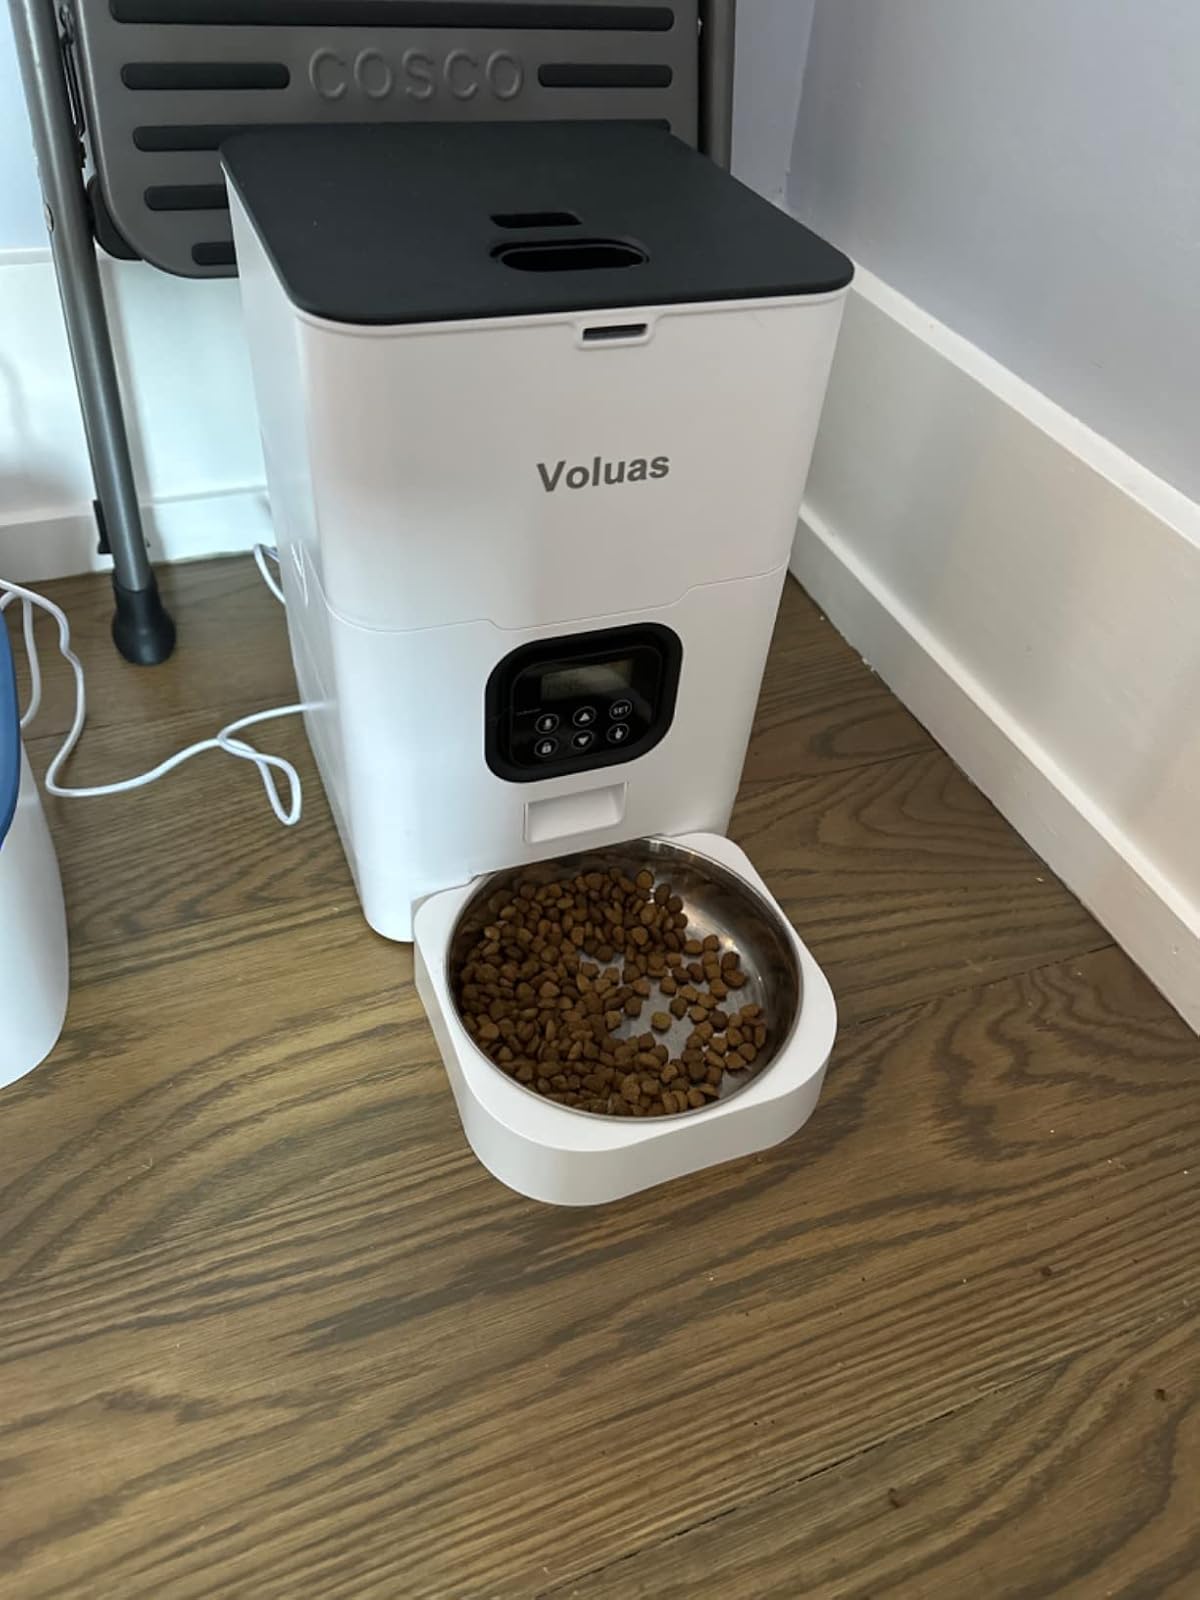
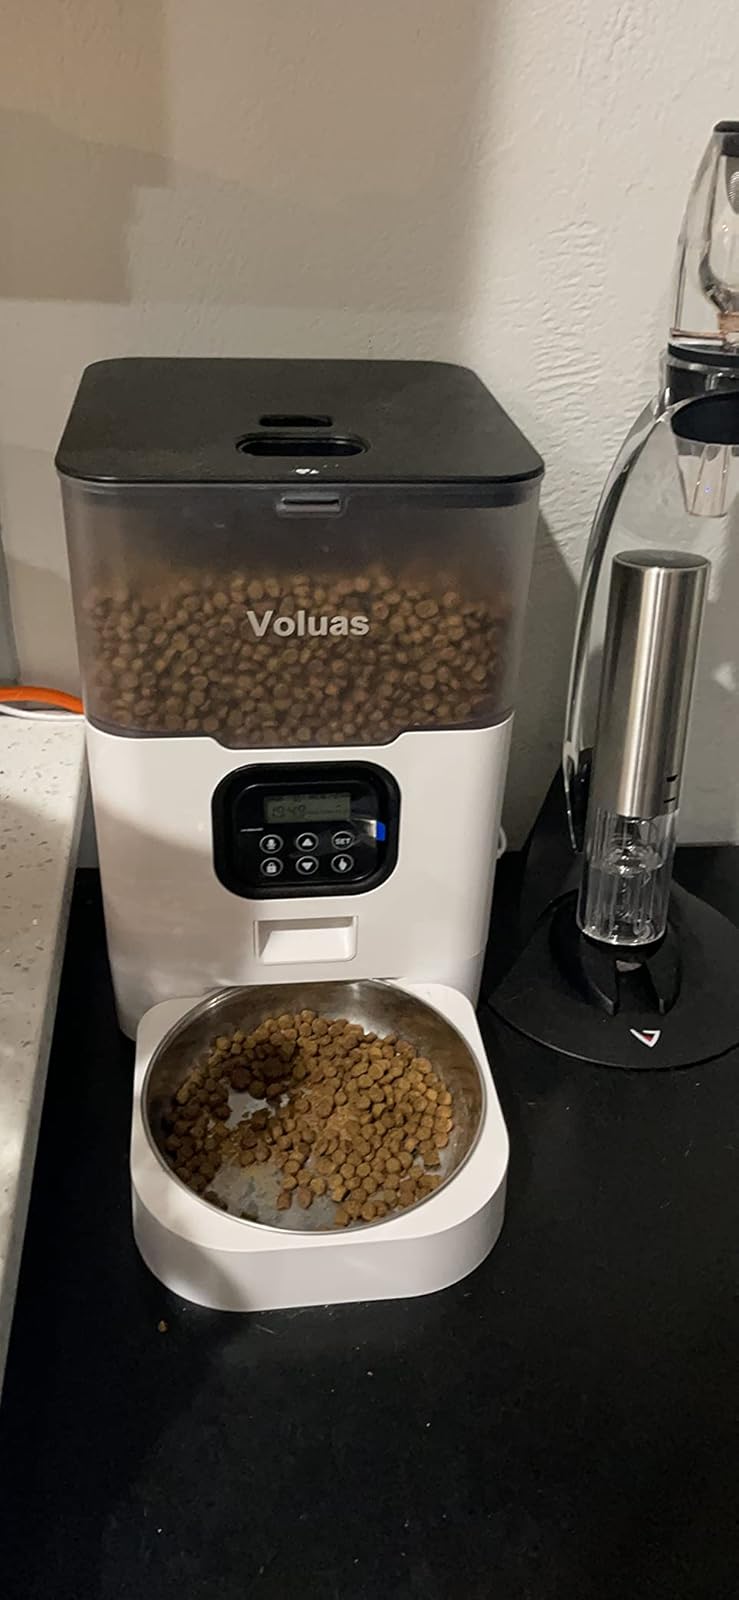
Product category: items_feeder
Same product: no